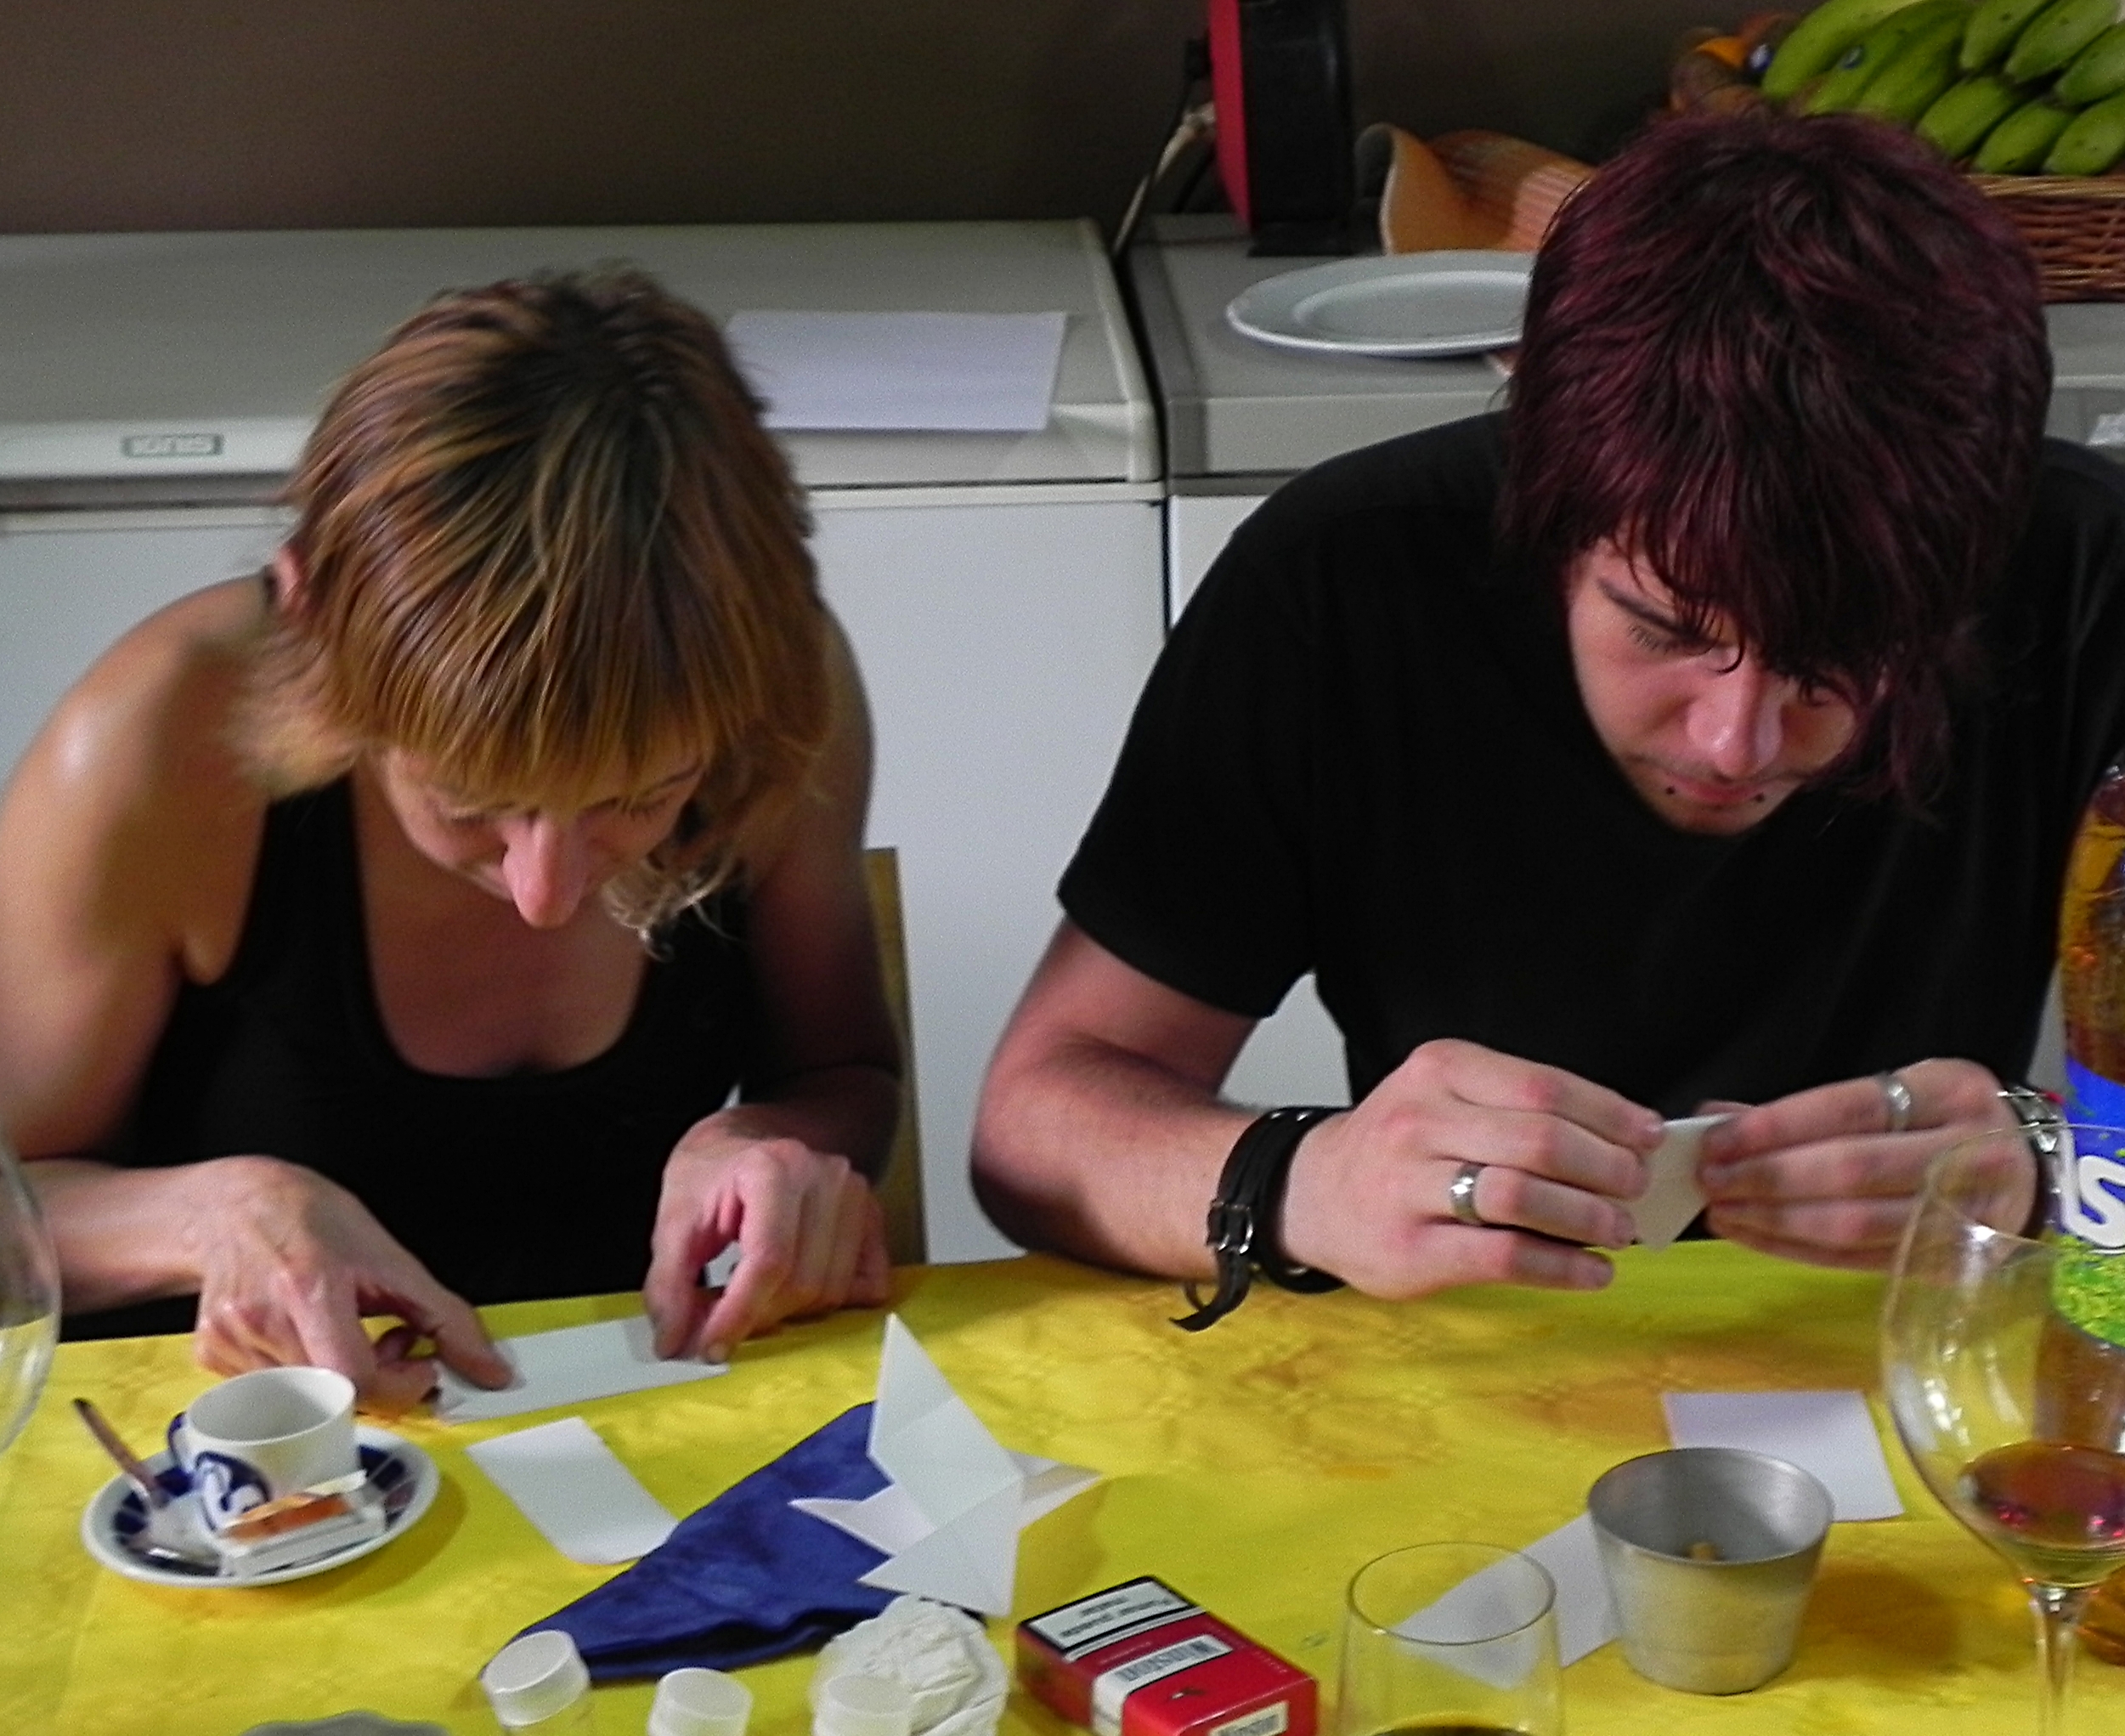
play, eating, learning, ggl1, sense, human action